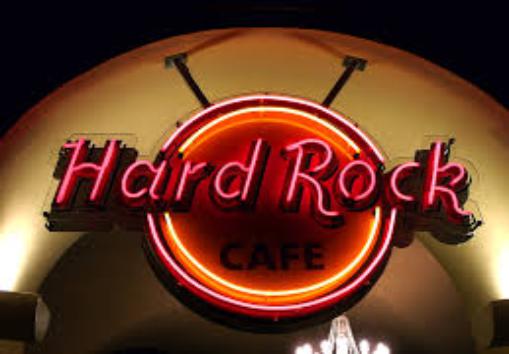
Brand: Hard Rock Cafe
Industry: Food